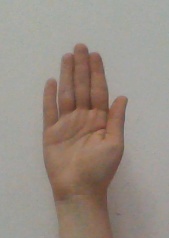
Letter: seen